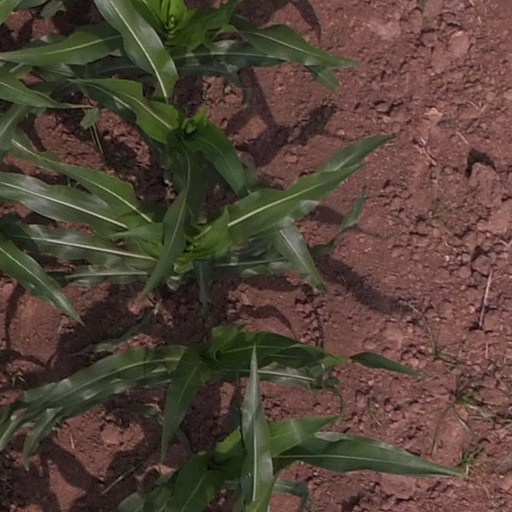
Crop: maize; corn